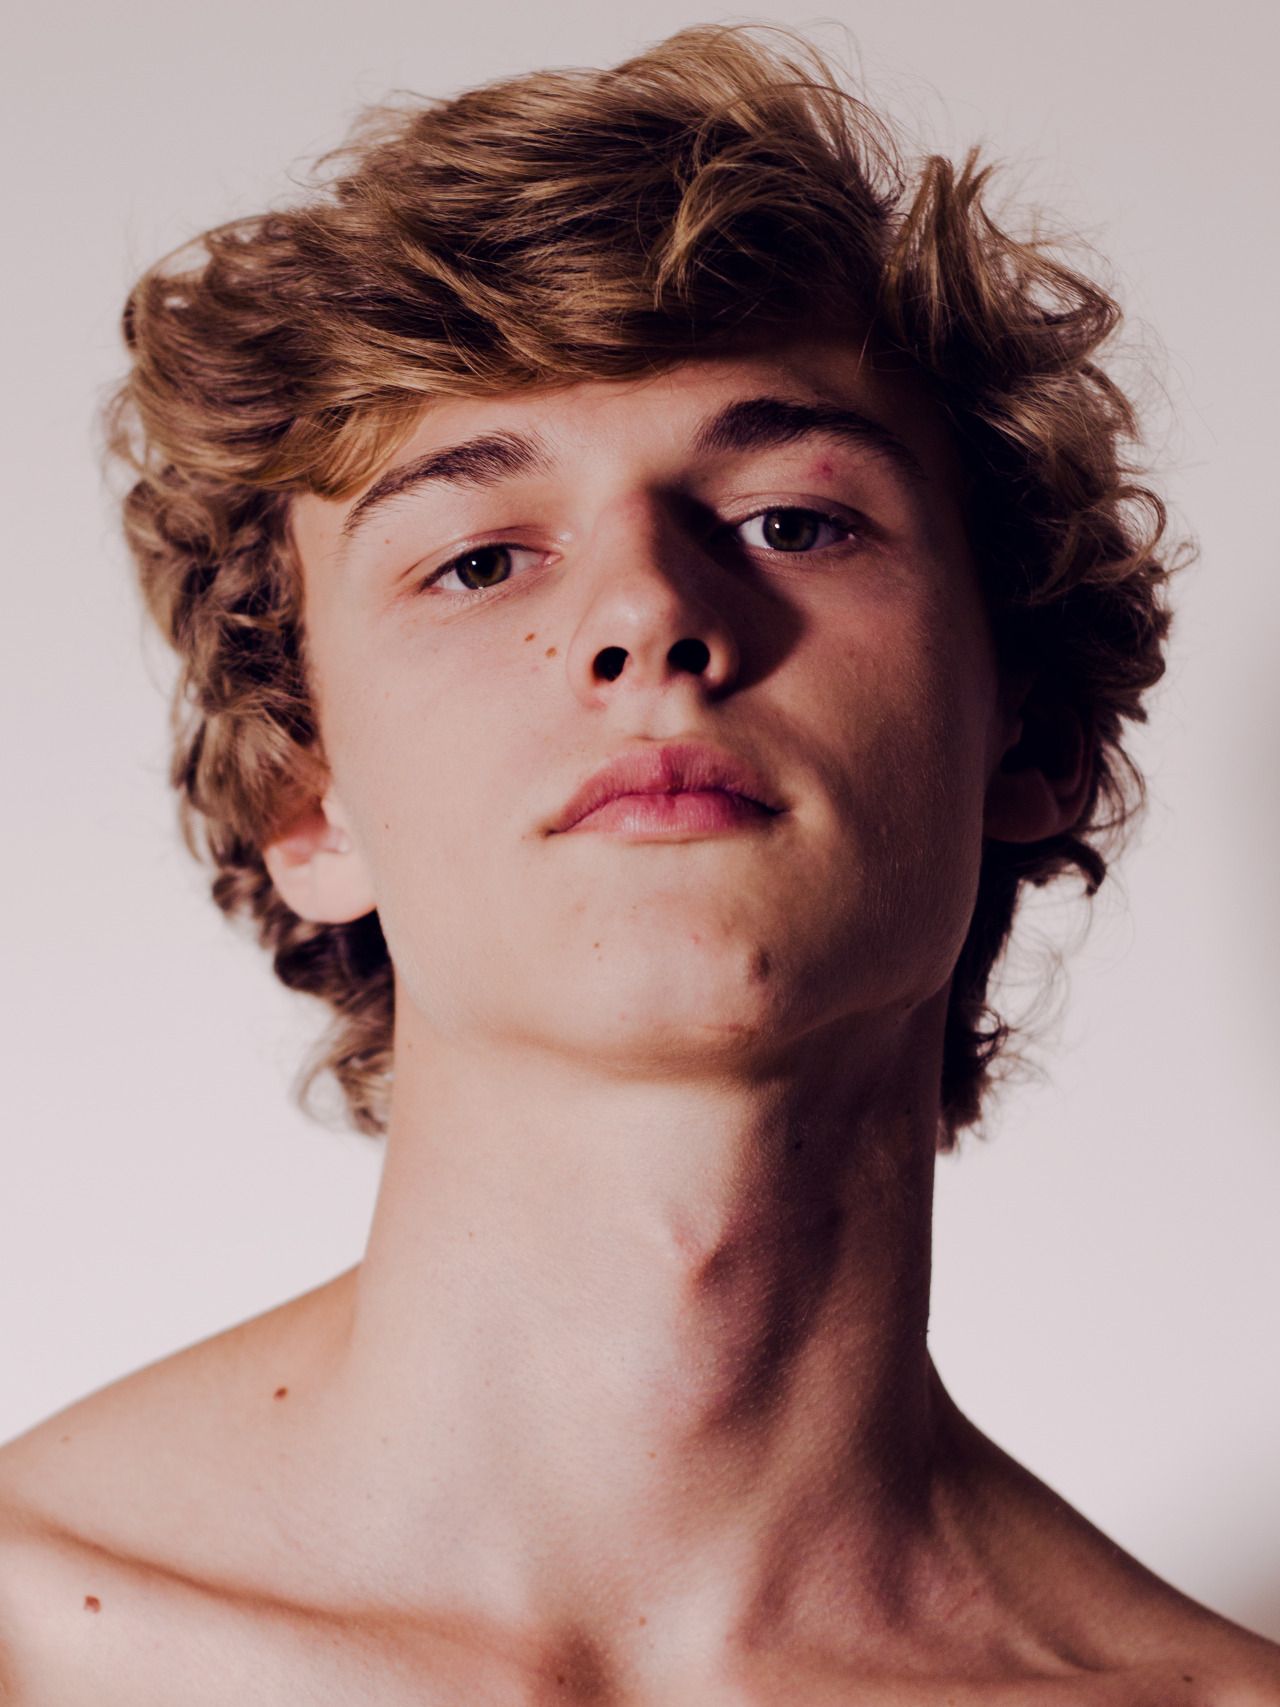
Gender: men